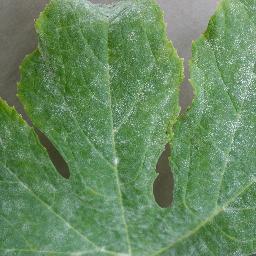
Label: Squash___Powdery_mildew